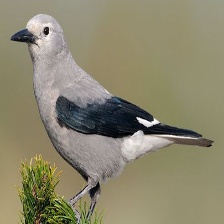
Species: CLARKS NUTCRACKER
Scientific name: NUCIFRAGA COLUMBIANA
ImageNet parent category: jay